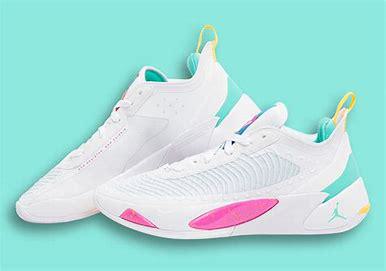
Brand: Jordan
Model: Luka 1